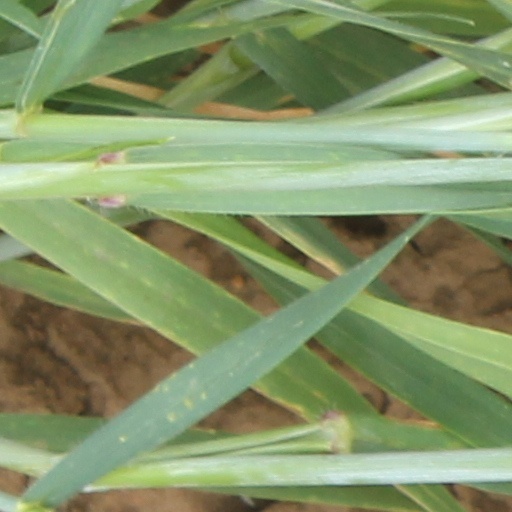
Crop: wheat